East Hill House and Carriage House

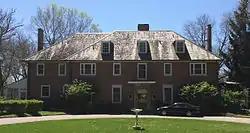

The East Hill House and Carriage House, also known as the Decker French Mansion, is a historic property located in Riverdale, Iowa, United States. The Georgian Revival style residence and its carriage house have been listed on the National Register of Historic Places since 1999. The historic listing includes two contributing buildings, one structure and one site.